Amza Pellea

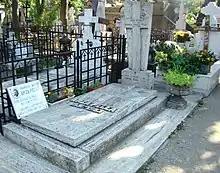
Amza Pellea's tomb at Bellu Cemetery

He died of cancer in 1983 and is buried at Bellu Cemetery in Bucharest.